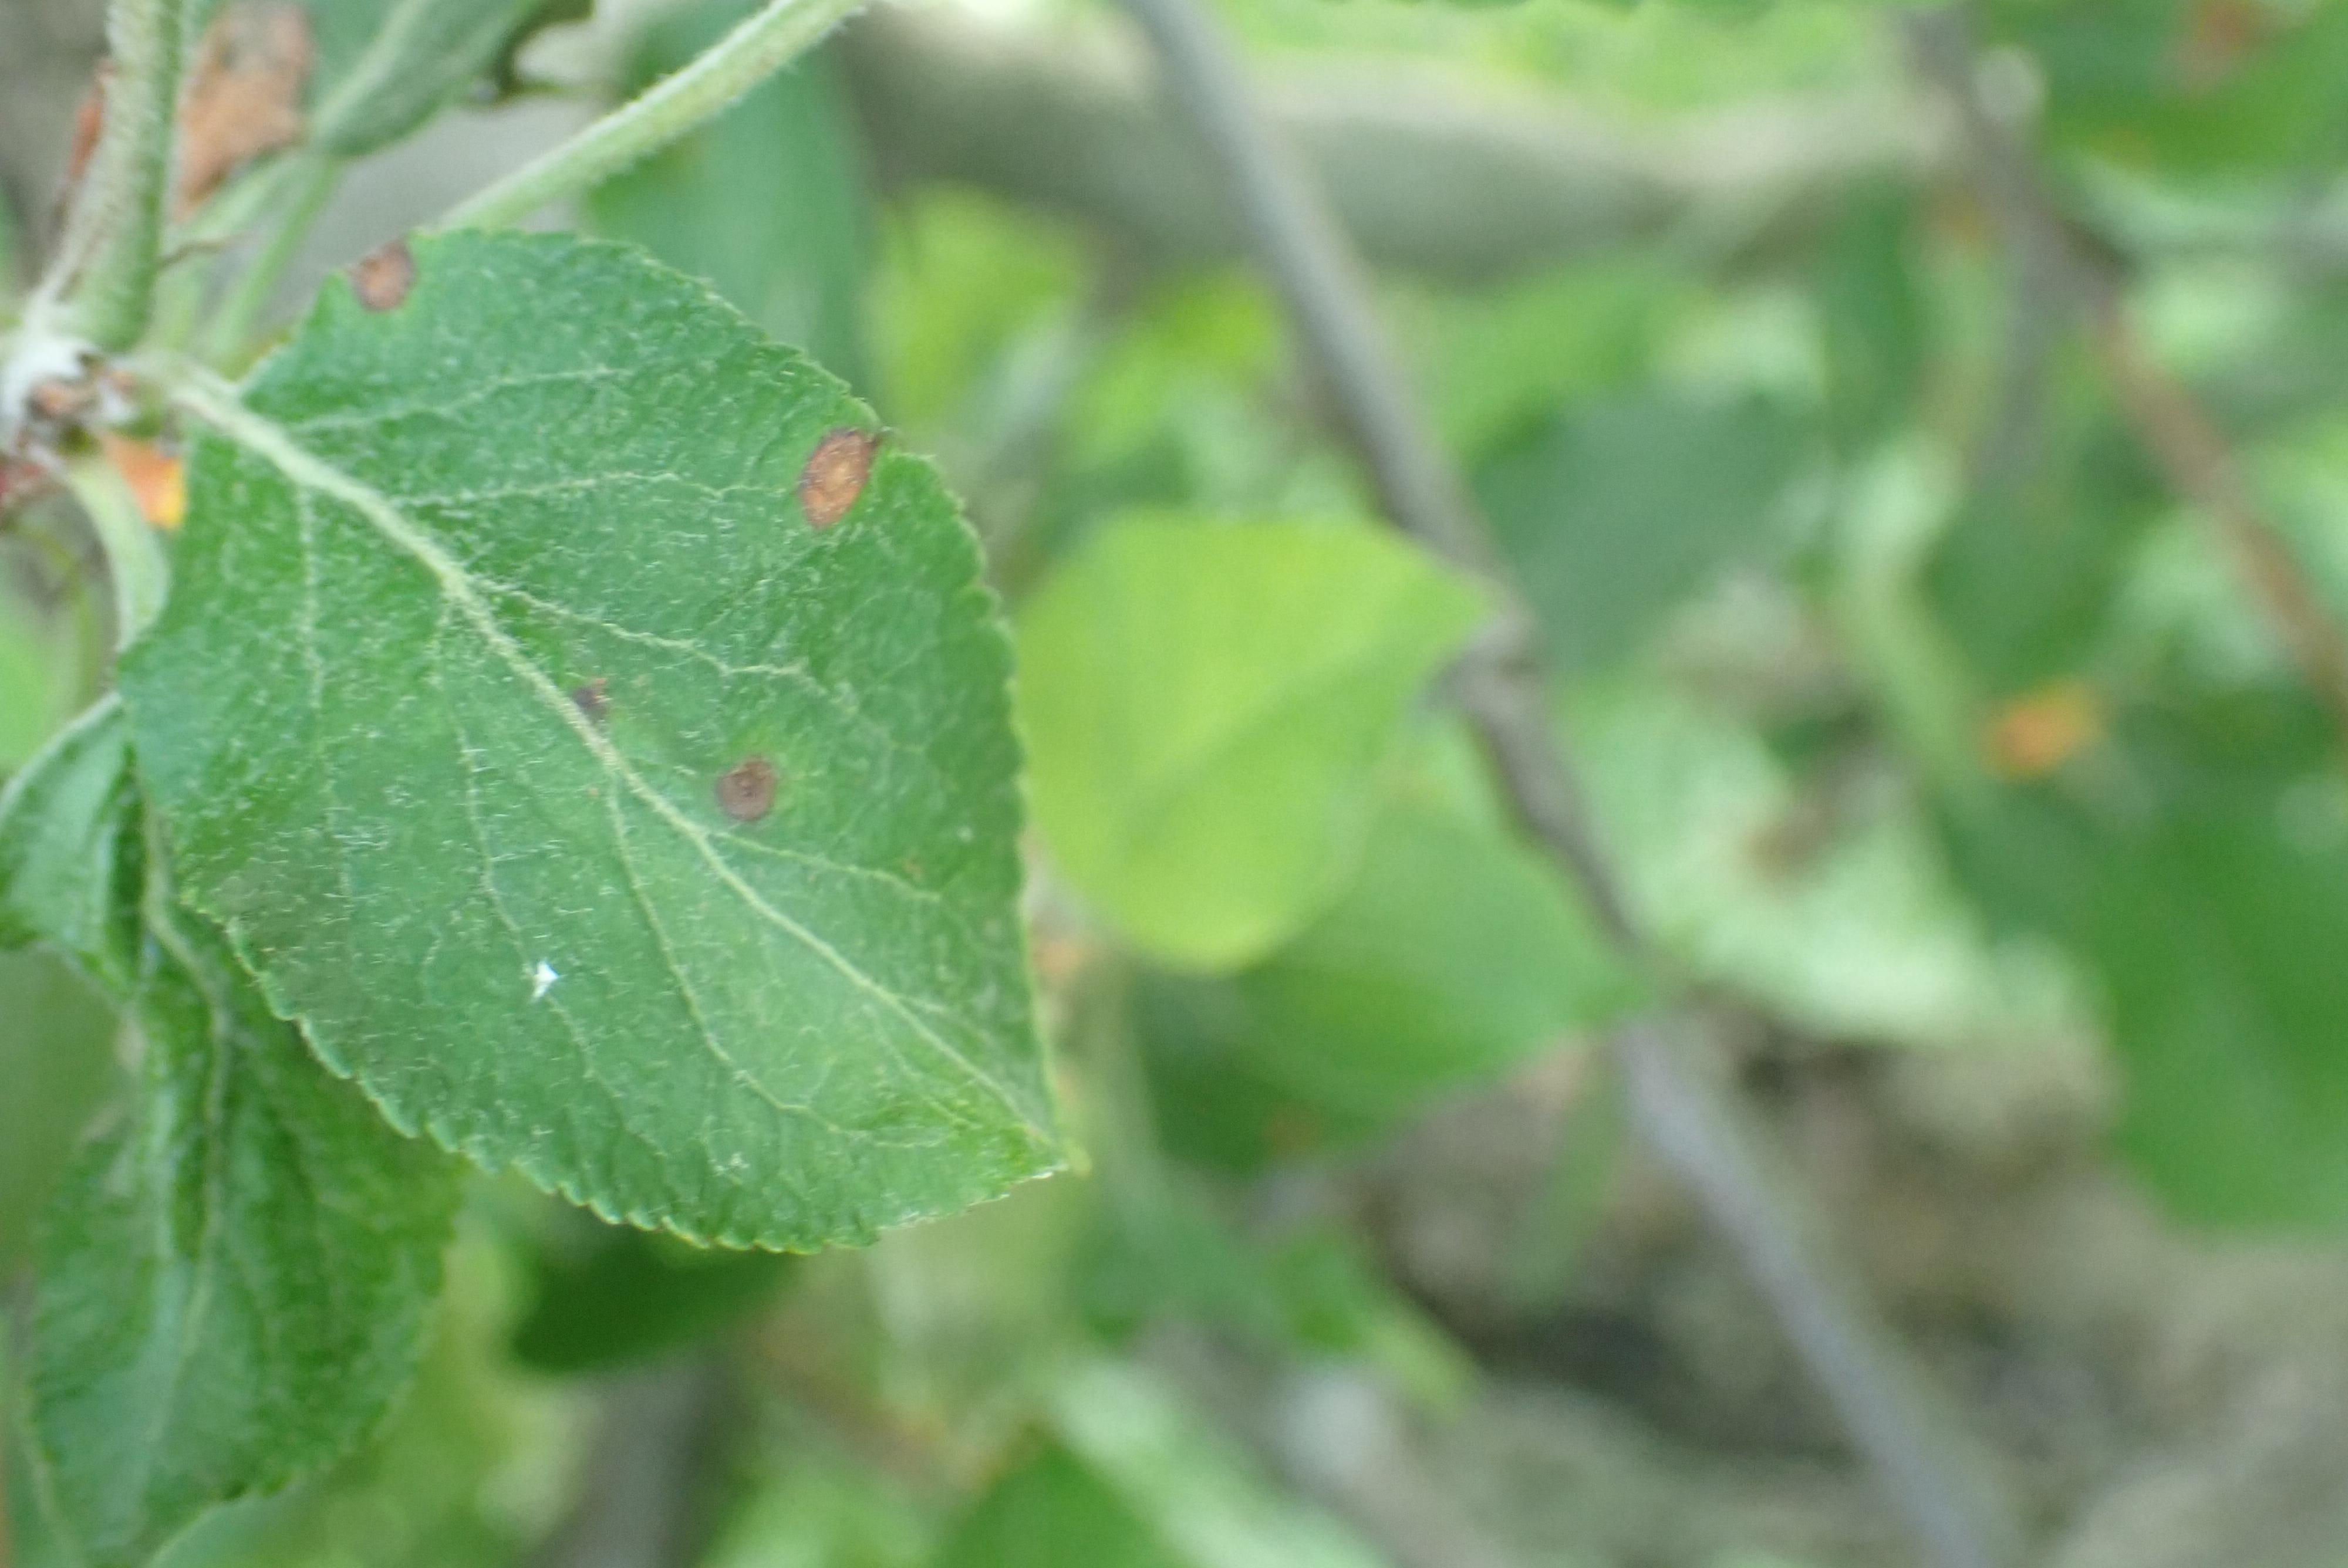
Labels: frog_eye_leaf_spot